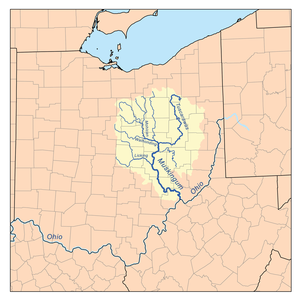
La rivière Muskingum est une rivière de l'Ohio aux États-Unis d'Amérique, longue de 179 km, et un affluent de la rivière homonyme l'Ohio, donc un sous-affluent du Mississippi.
La rivière Tuscarawas est une rivière affluente de la rivière Muskingum. Elle a 209 km de long, dans le nord-est de l'Ohio aux États-Unis. Via le Muskingum et la rivière Ohio, il fait partie du bassin versant du Mississippi, qui draine une zone de 2 590 km² sur parties englacées et les parties non glaciaires du plateau d'Allegheny.